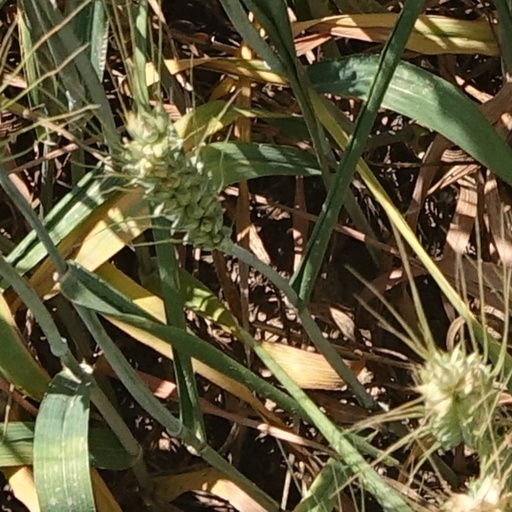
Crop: wheat